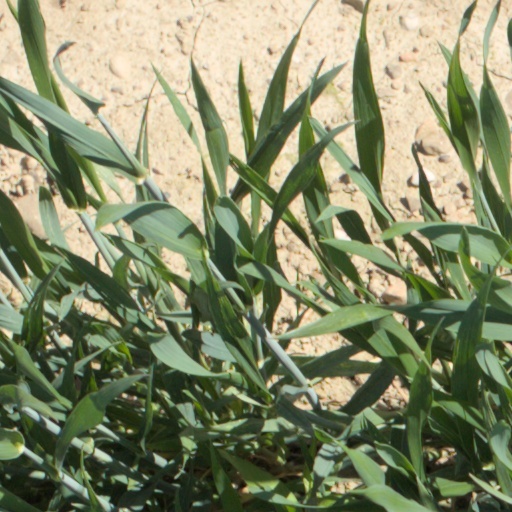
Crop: wheat